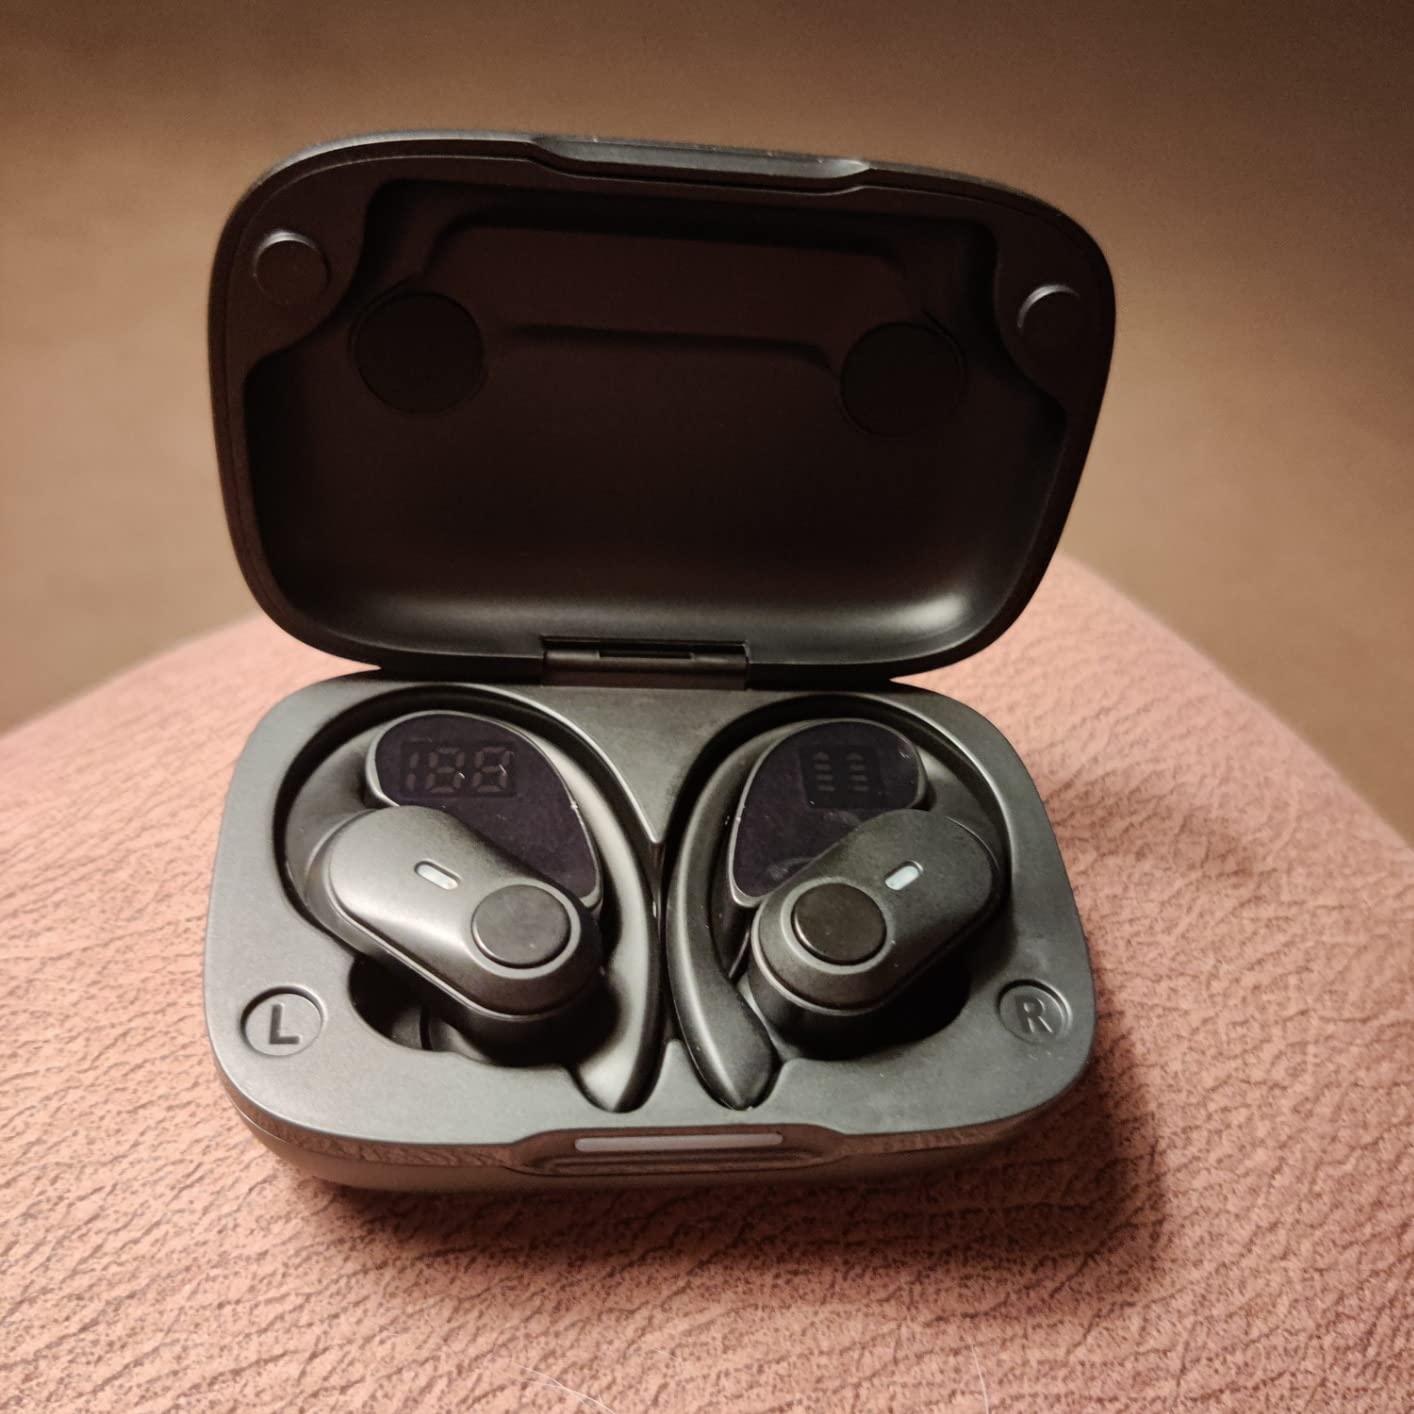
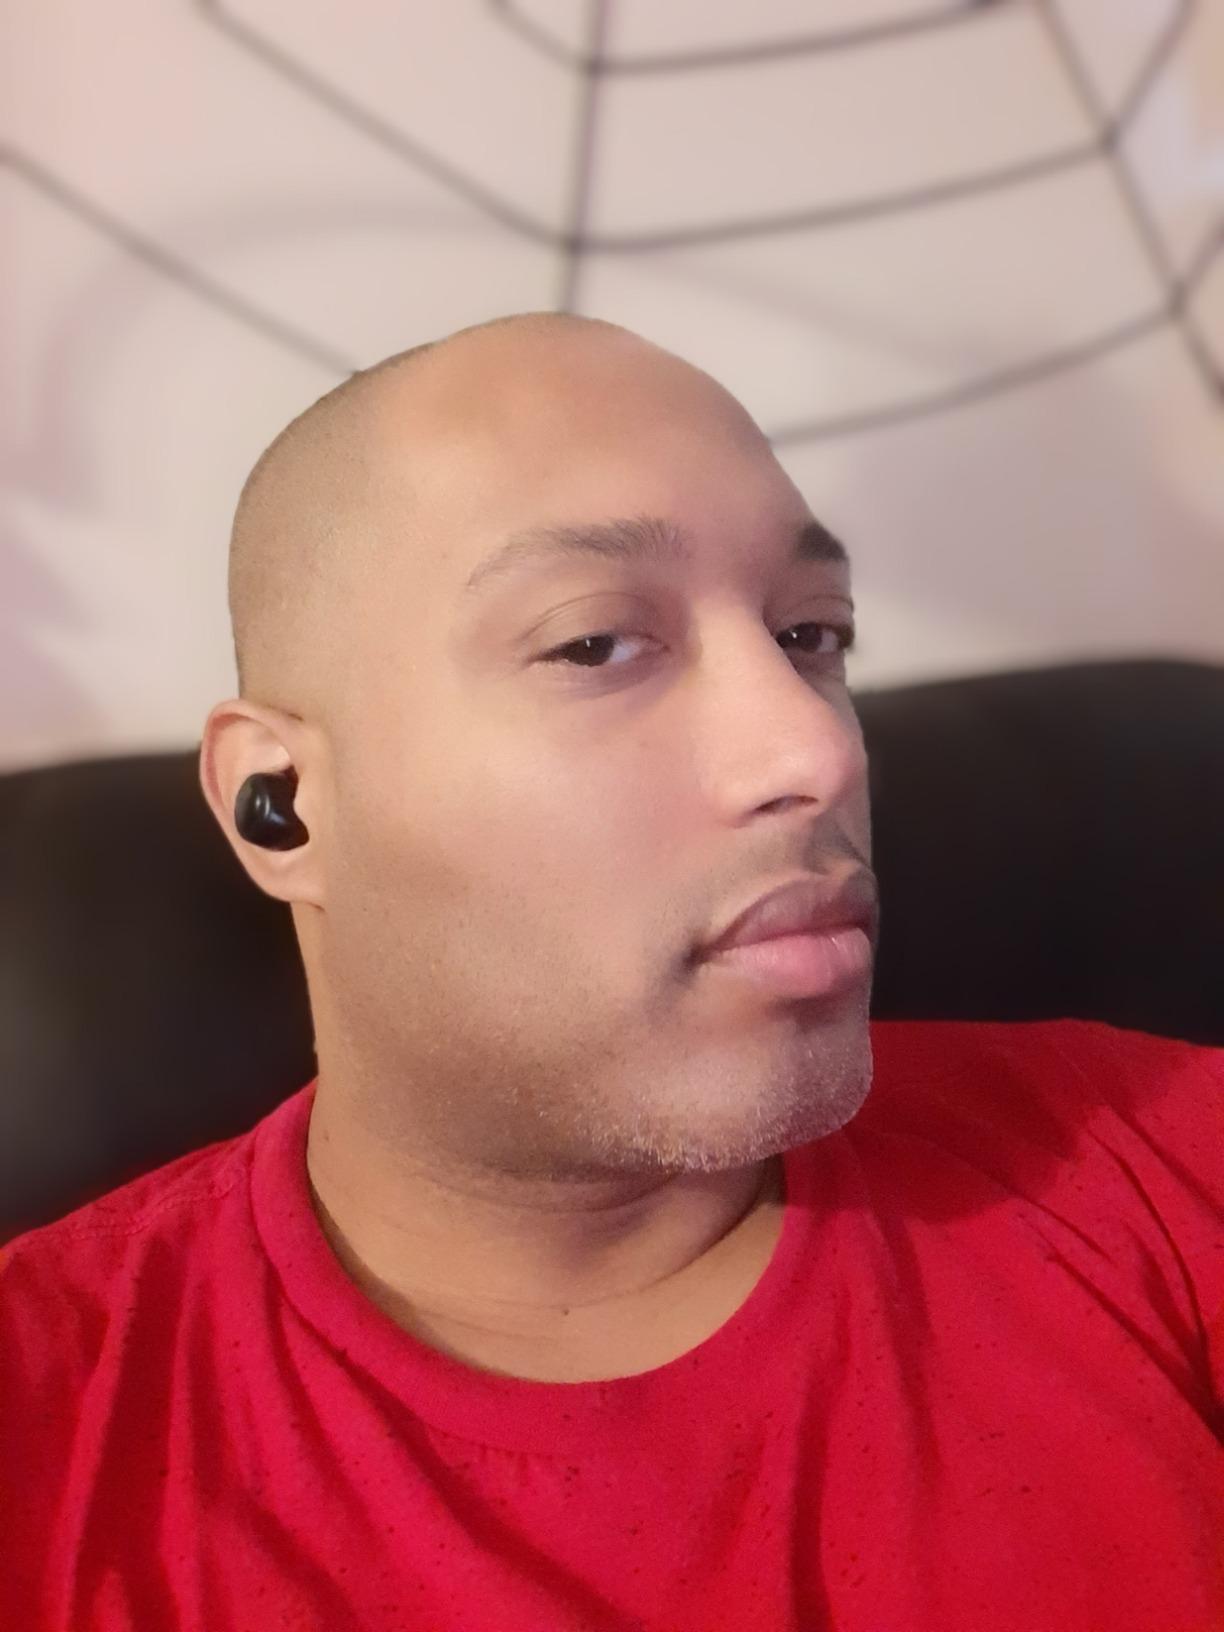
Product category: earbuds
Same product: no